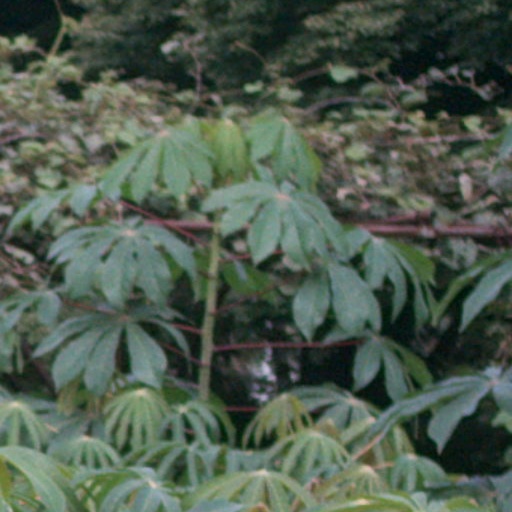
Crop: cassava